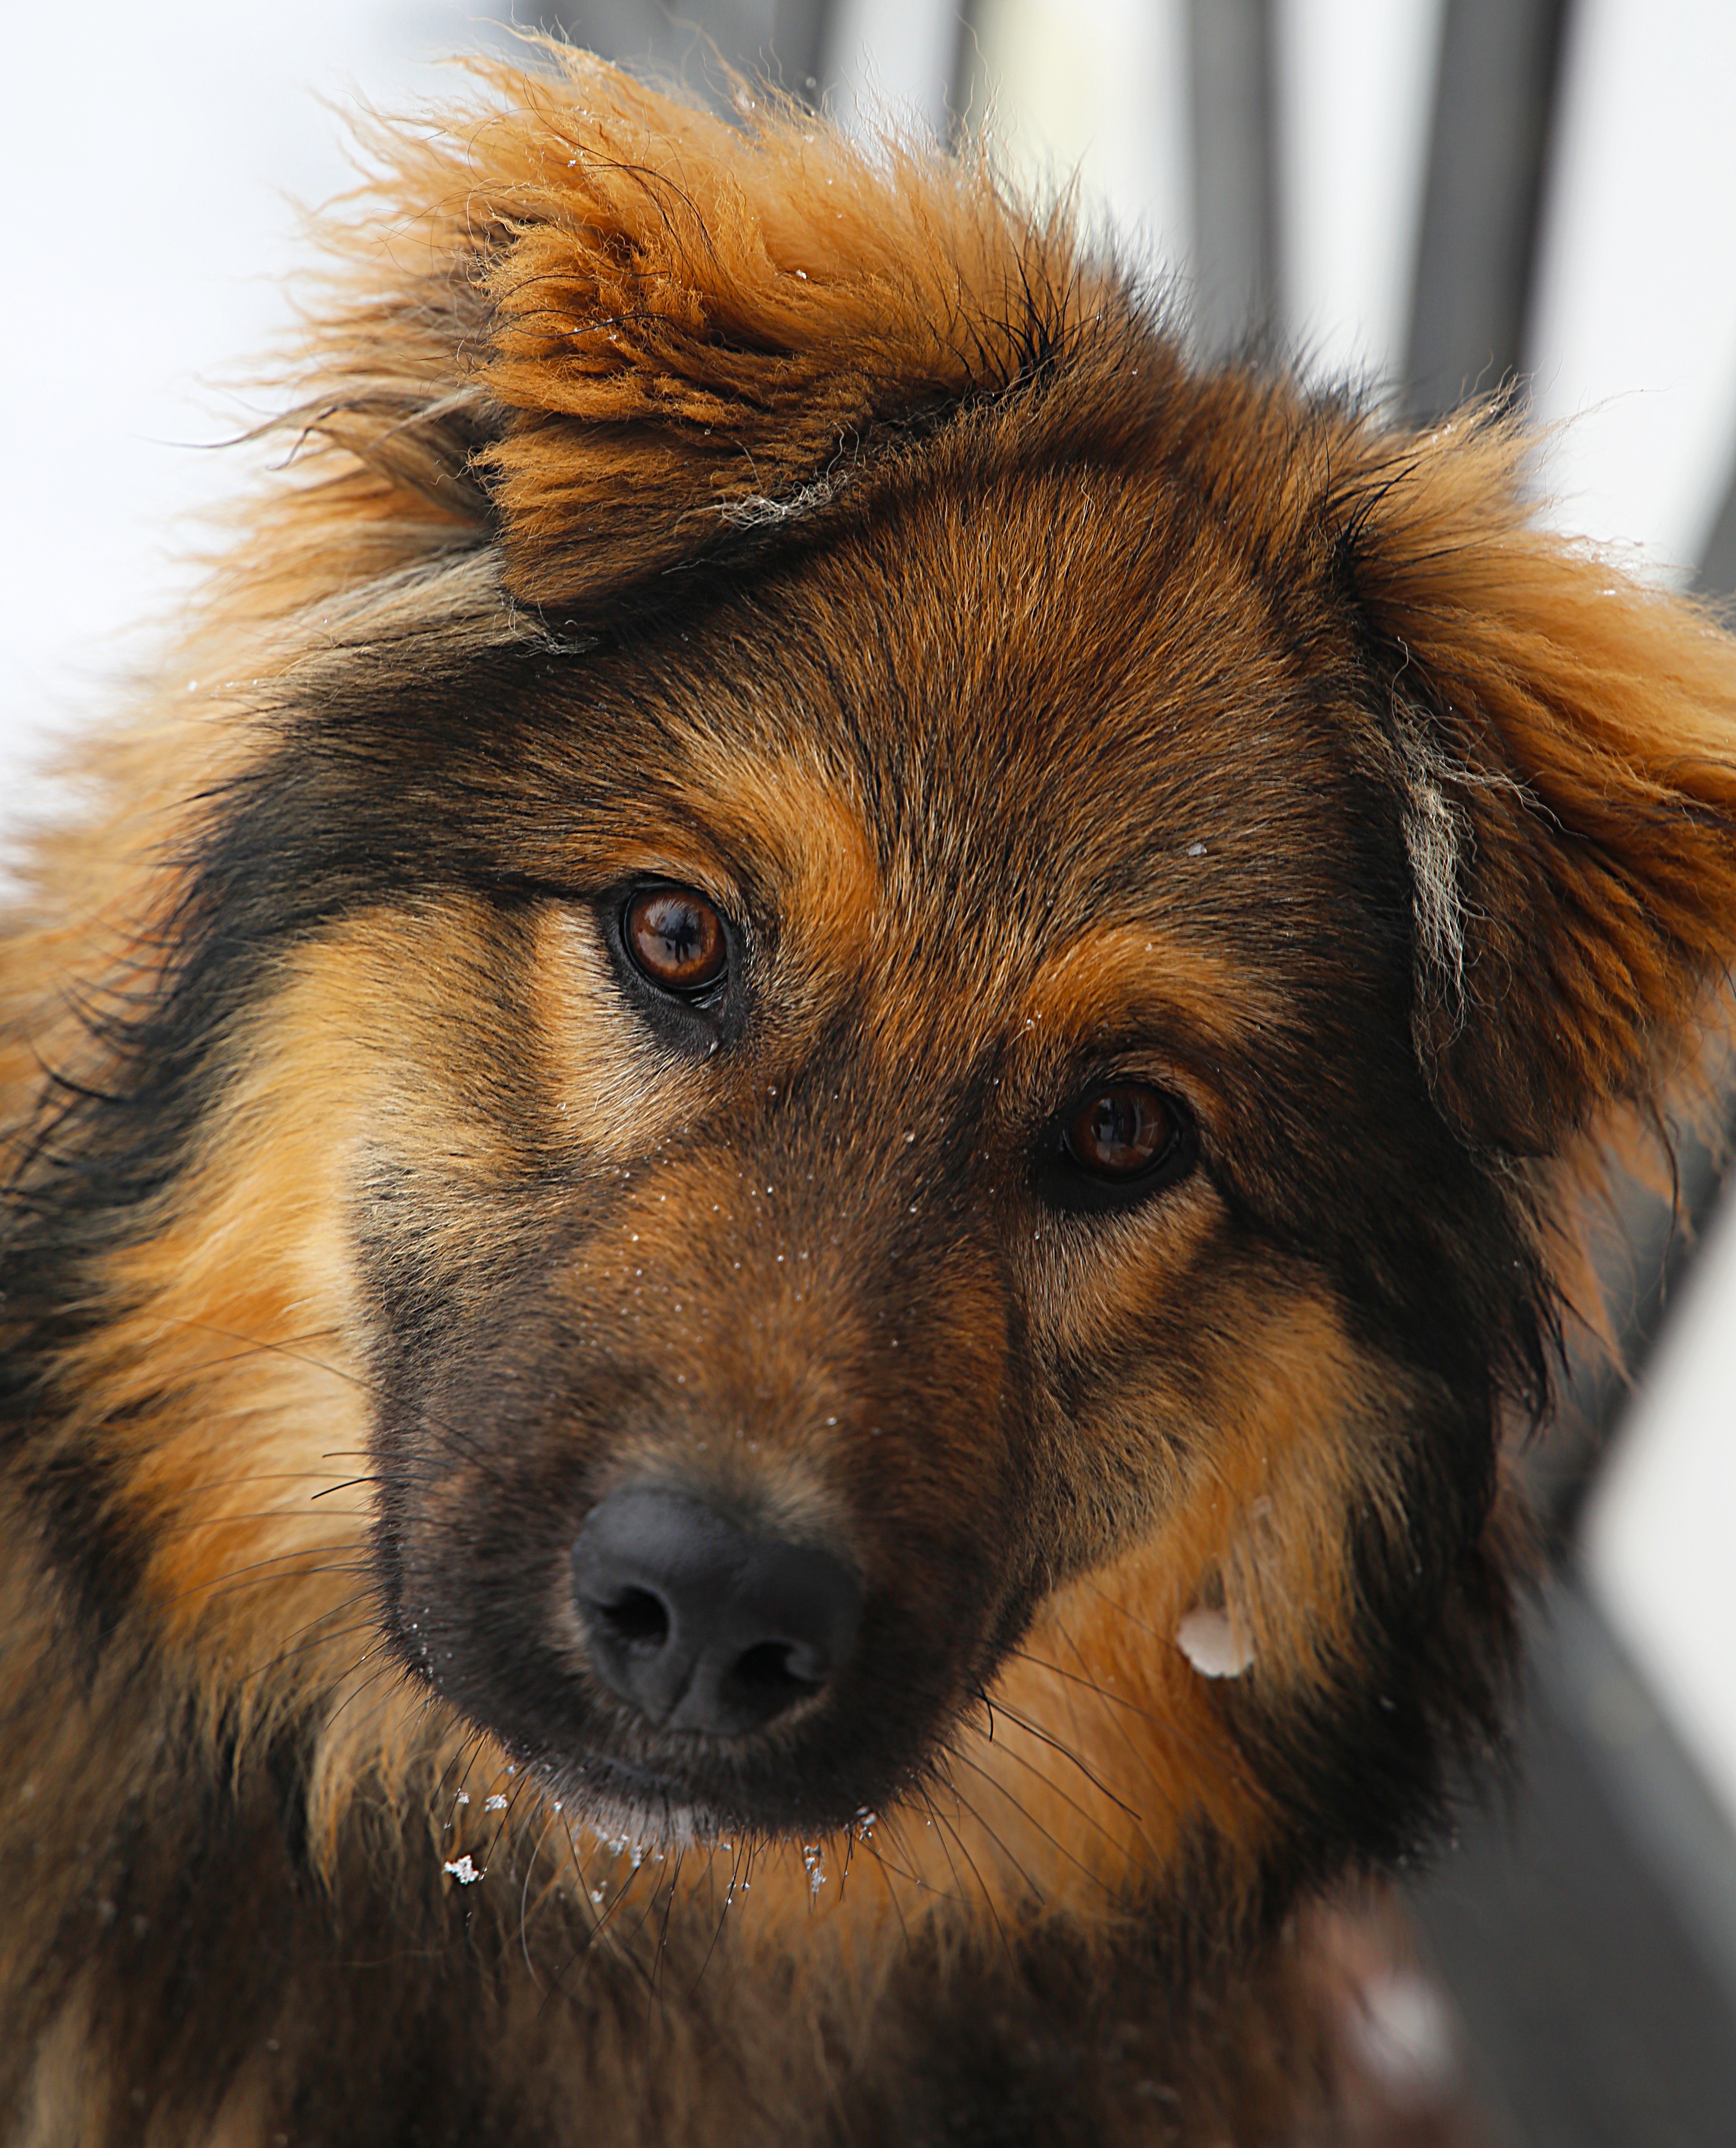
view, home, puppy, dog, pet, portrait, sitting, mammal, close up, pets, eyes, animals, vertebrate, views, dog breed, devotion, each, man's best friend, mutts, dog like mammal, dog breed group, eurasier